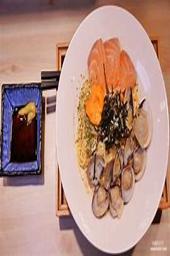
 ramen